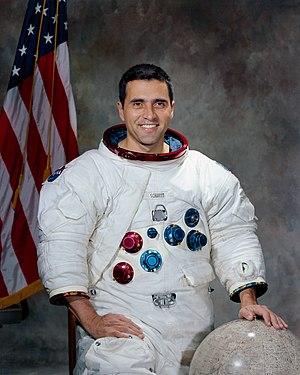
Le groupe d'astronautes 4 est le quatrième groupe d'astronautes de la NASA sélectionné en juin 1965.
Douze astronautes ont marché sur la Lune, tous américains.
Harrison Hagan Schmitt, né le 3 juillet 1935 à Santa Rita au Nouveau-Mexique, est un géologue, astronaute et sénateur américain.